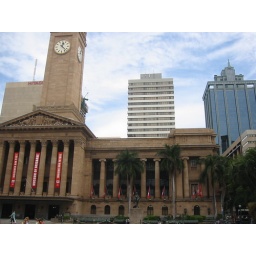
the clock tower in Brisbane city